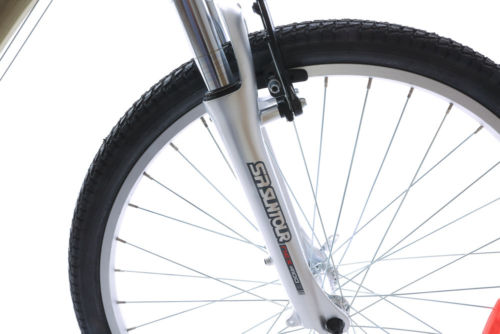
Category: bicycle